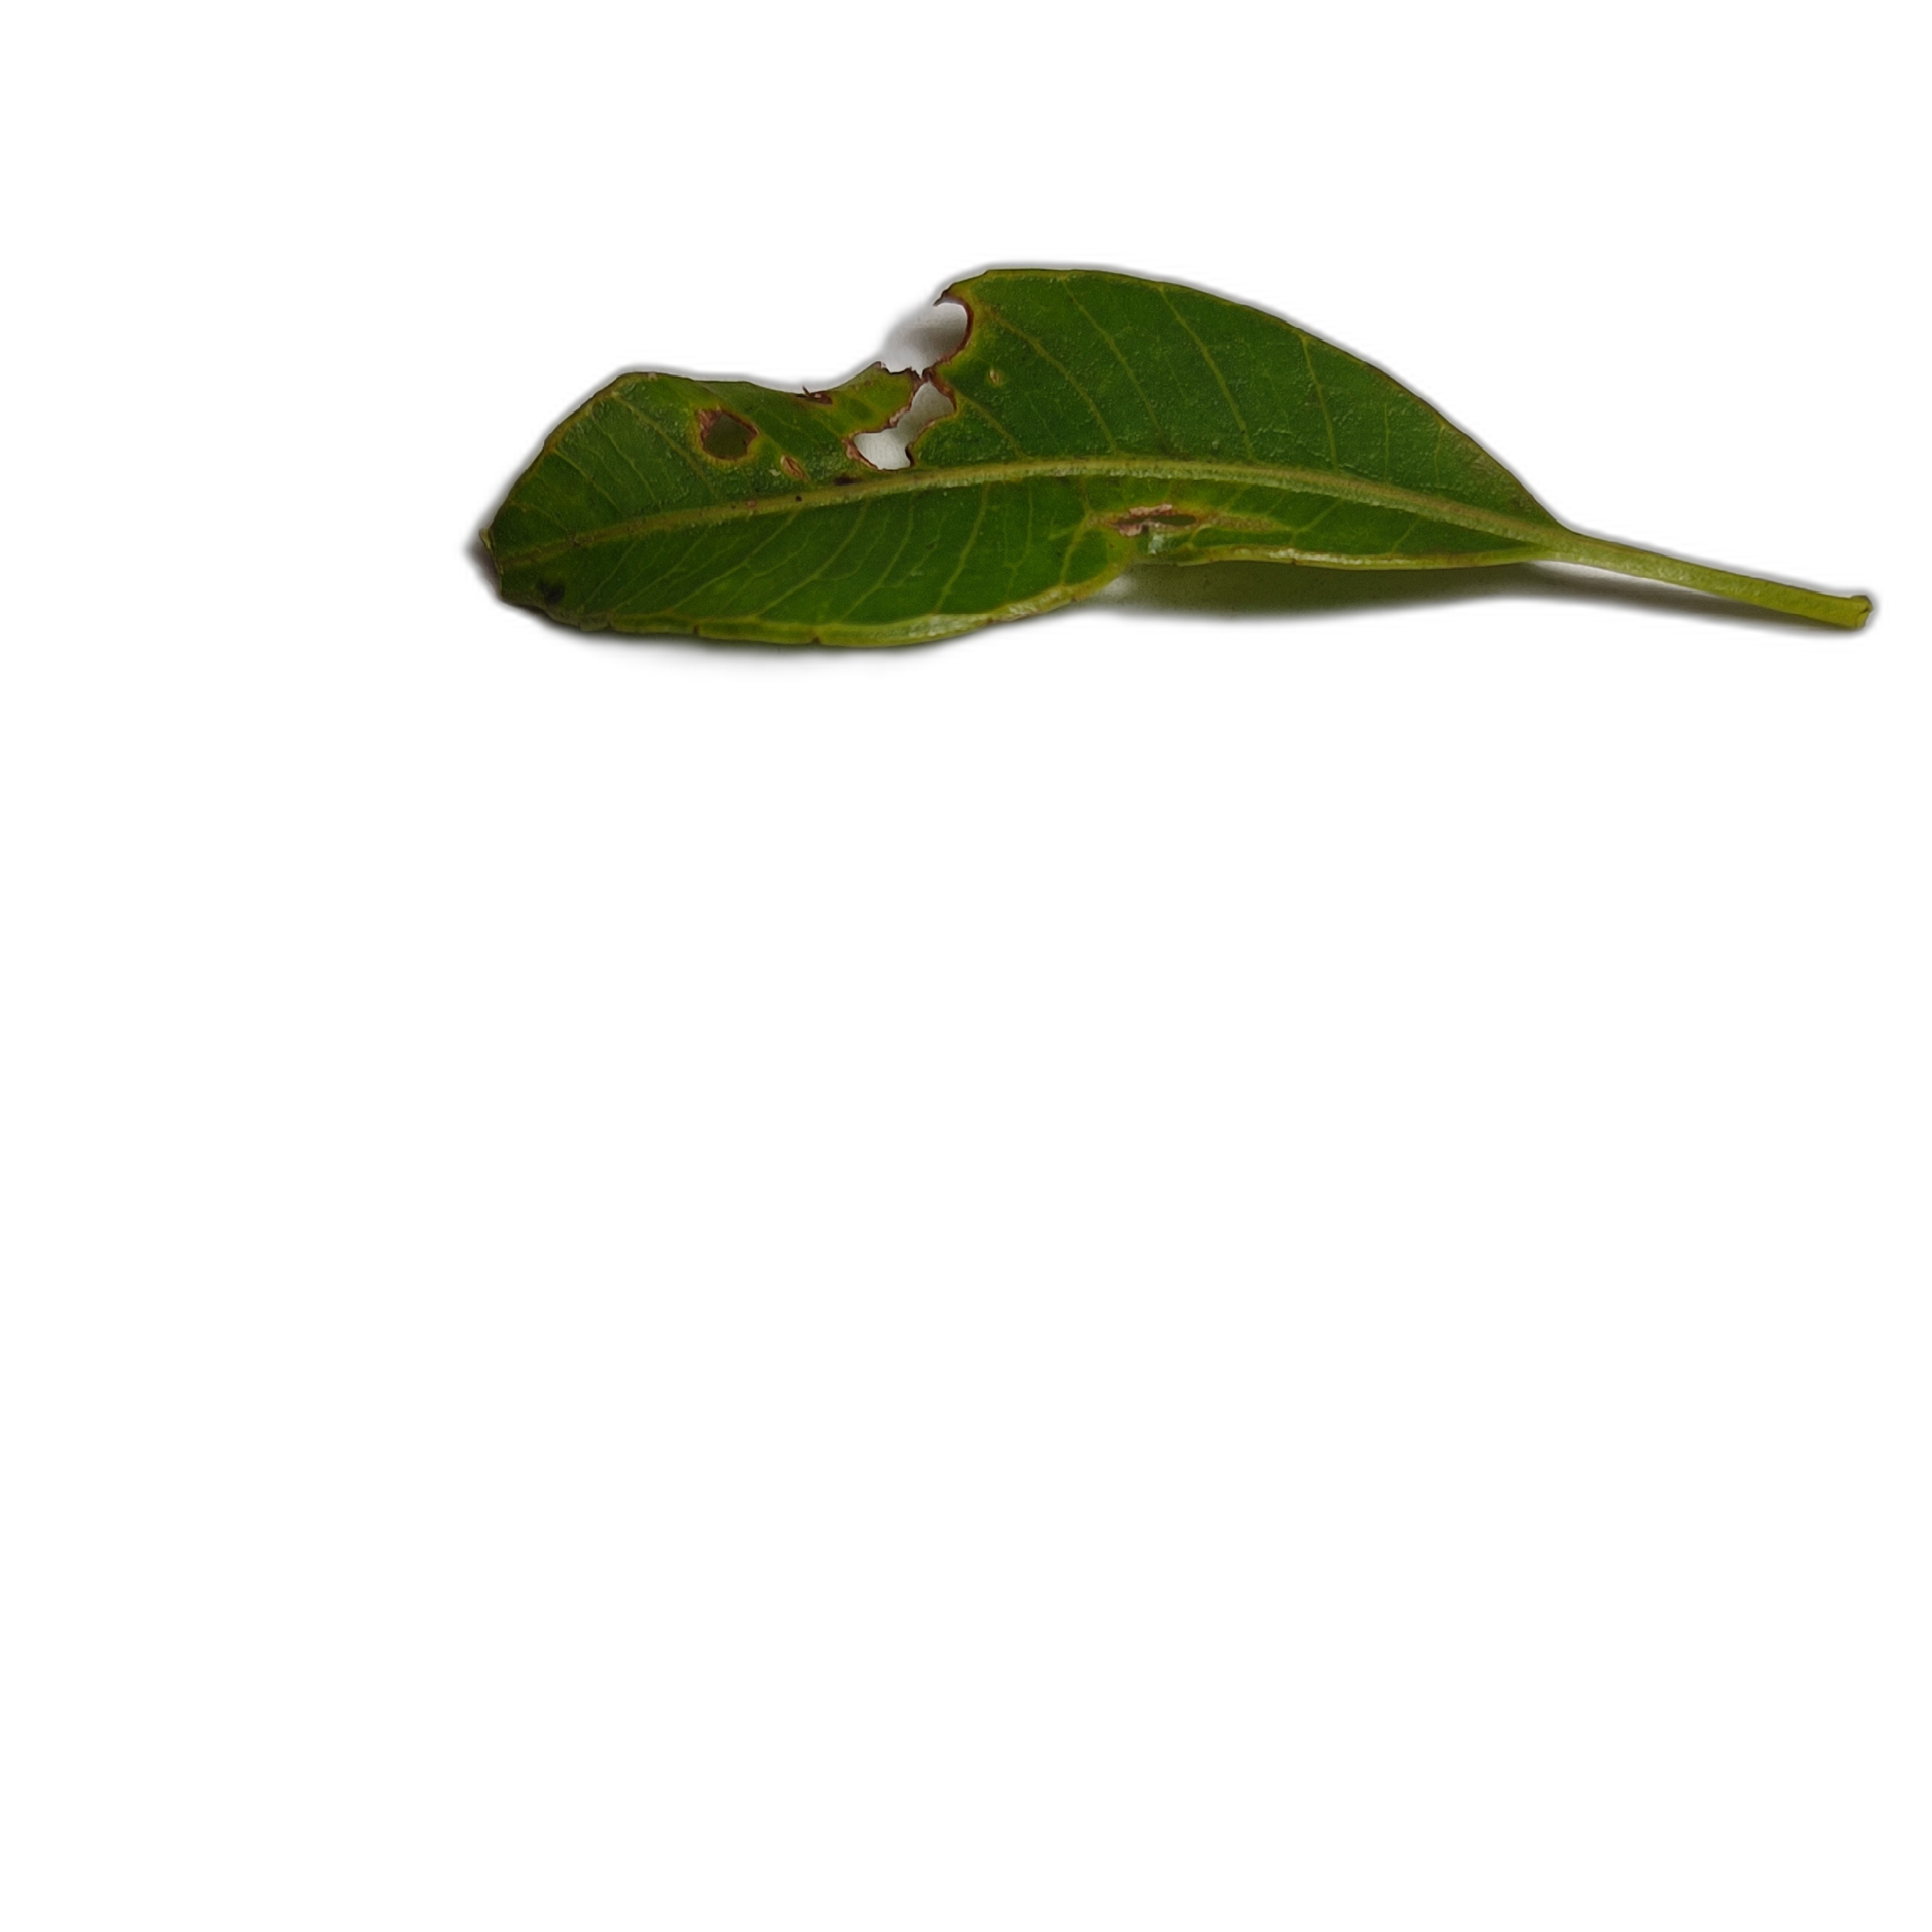
Label: not_healthy